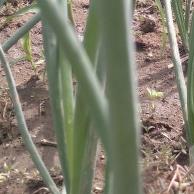
Crop: Onion
Condition: healthy-leaf